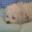
Label: dog